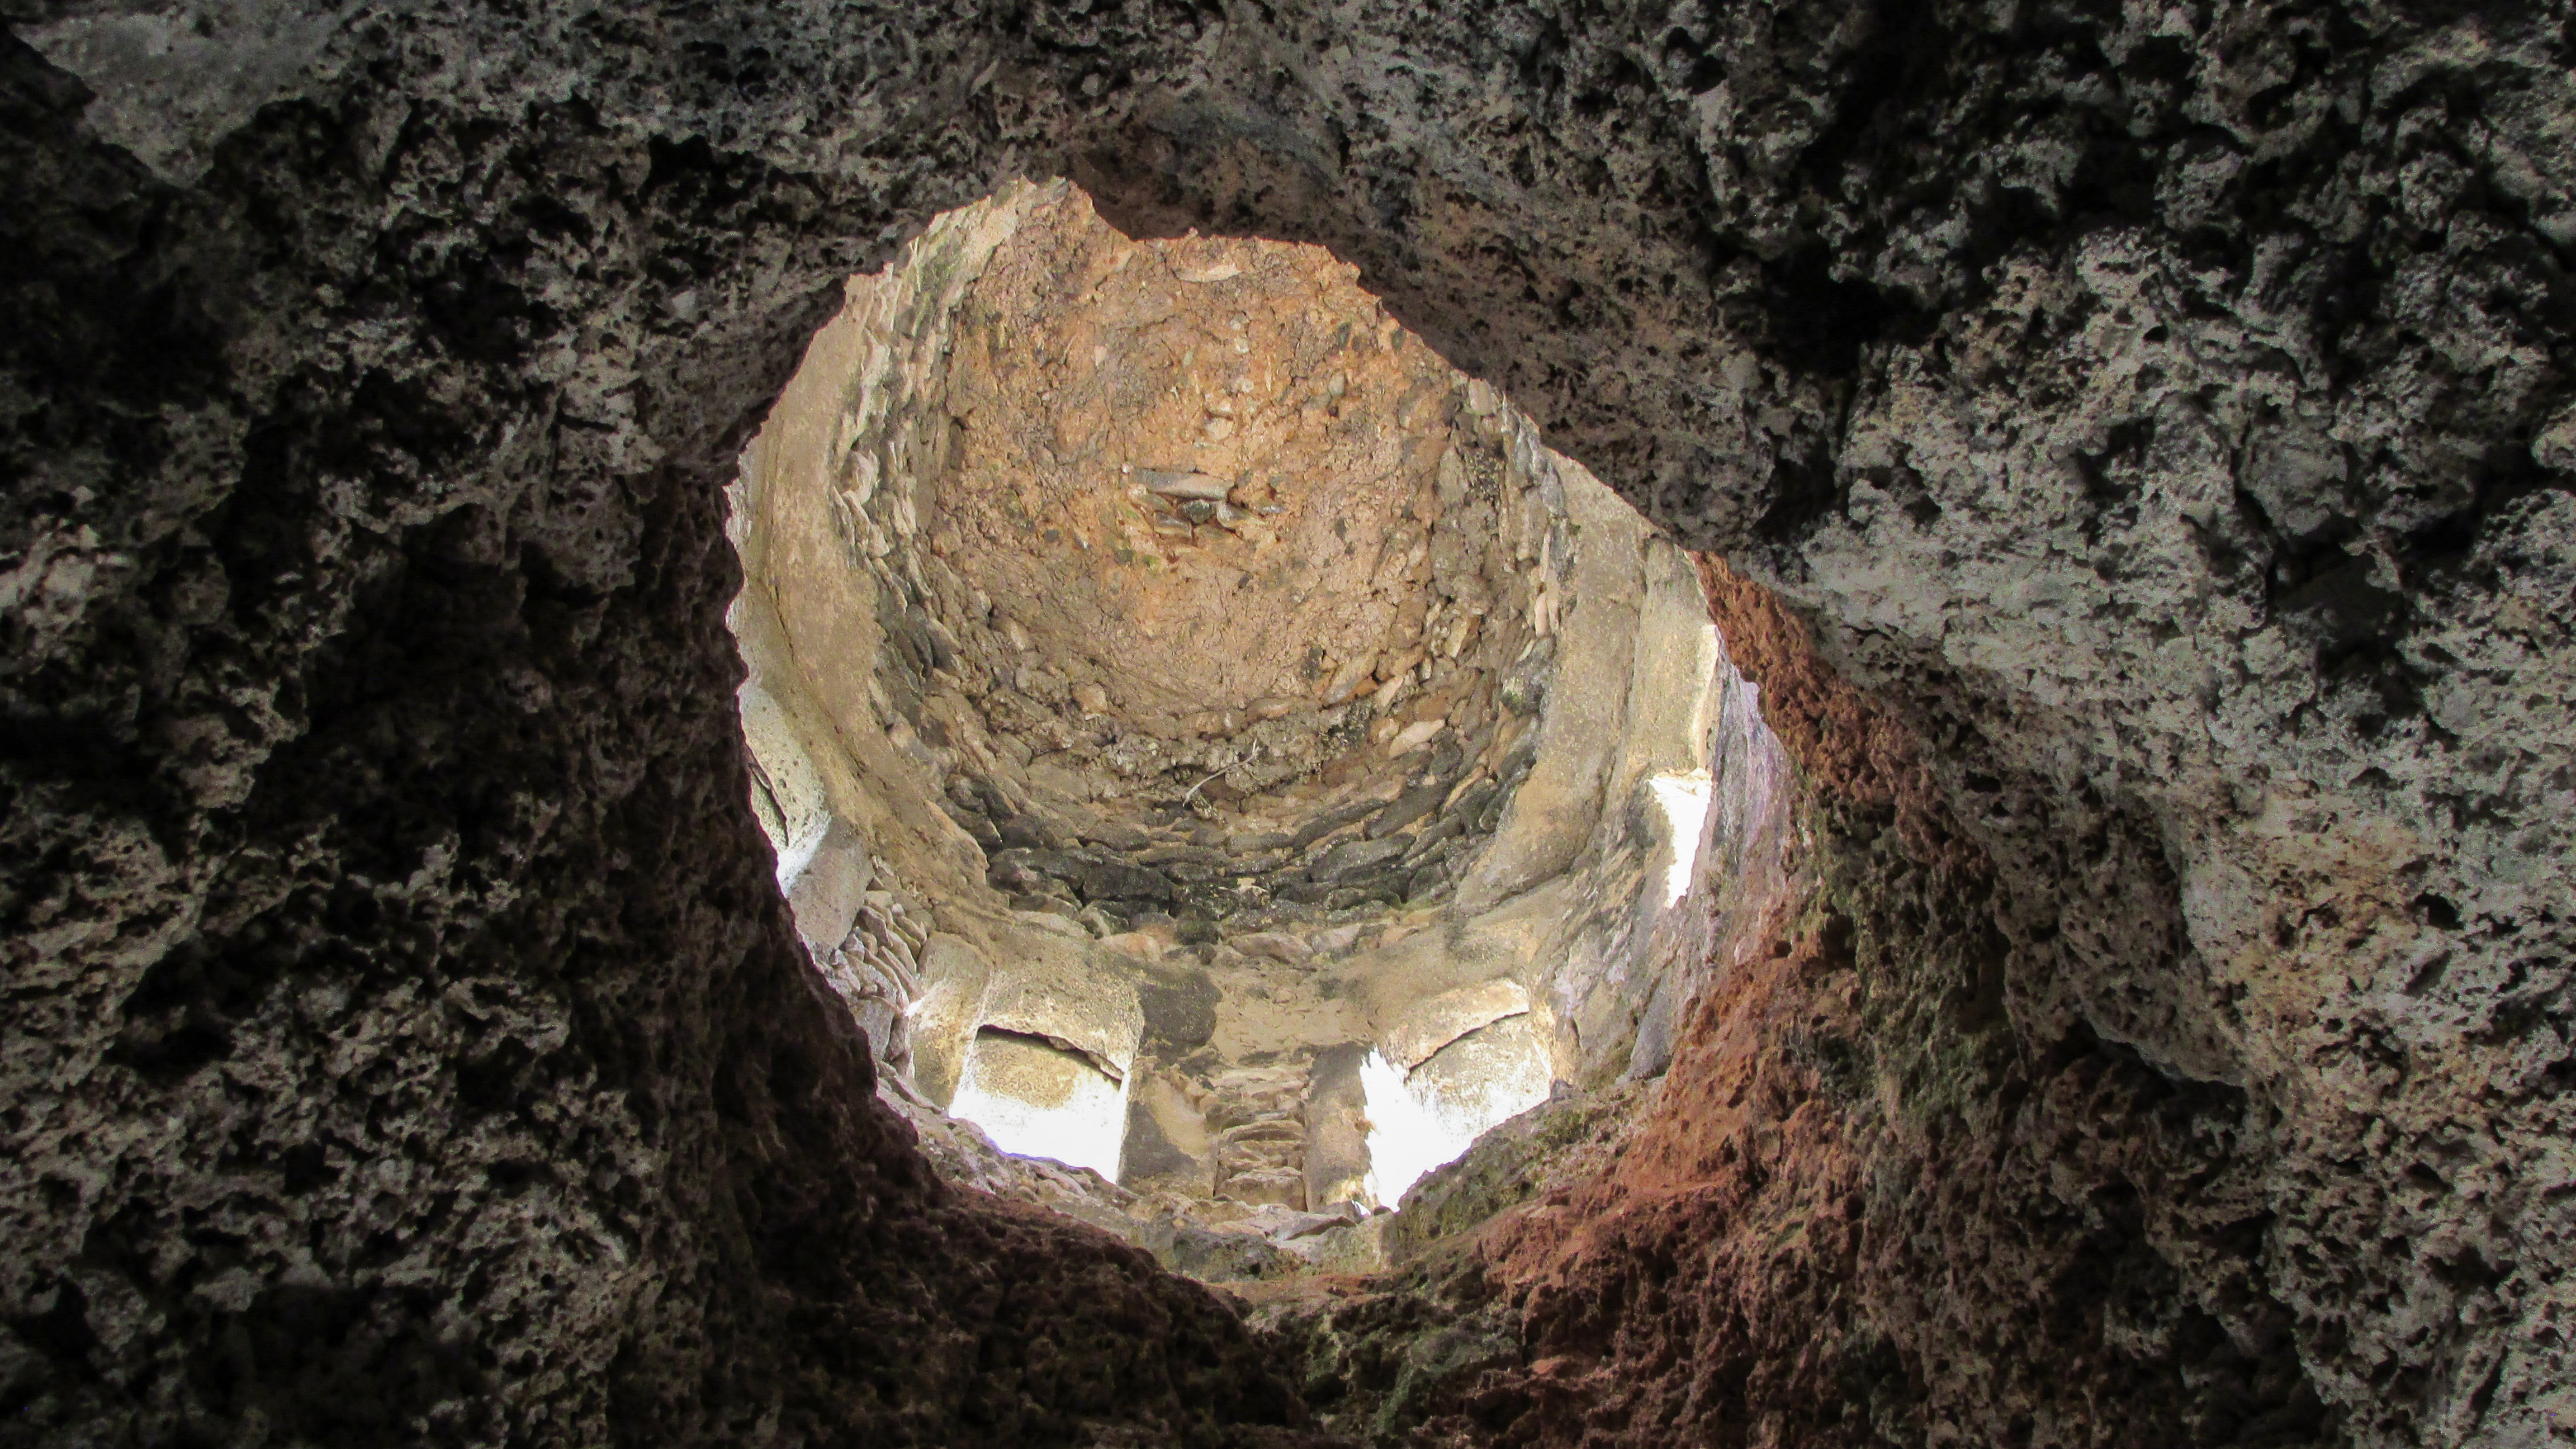
tree, rock, wood, trunk, cave, religion, soil, sightseeing, chapel, geology, dome, cyprus, paralimni, archaeological site, ancient history, ayii saranta